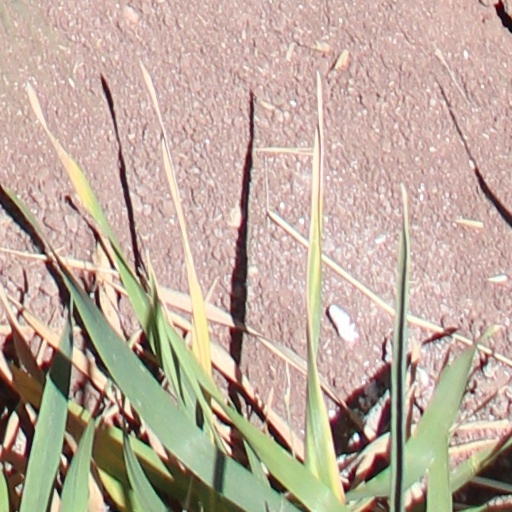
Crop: wheat